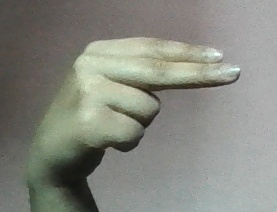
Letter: ain